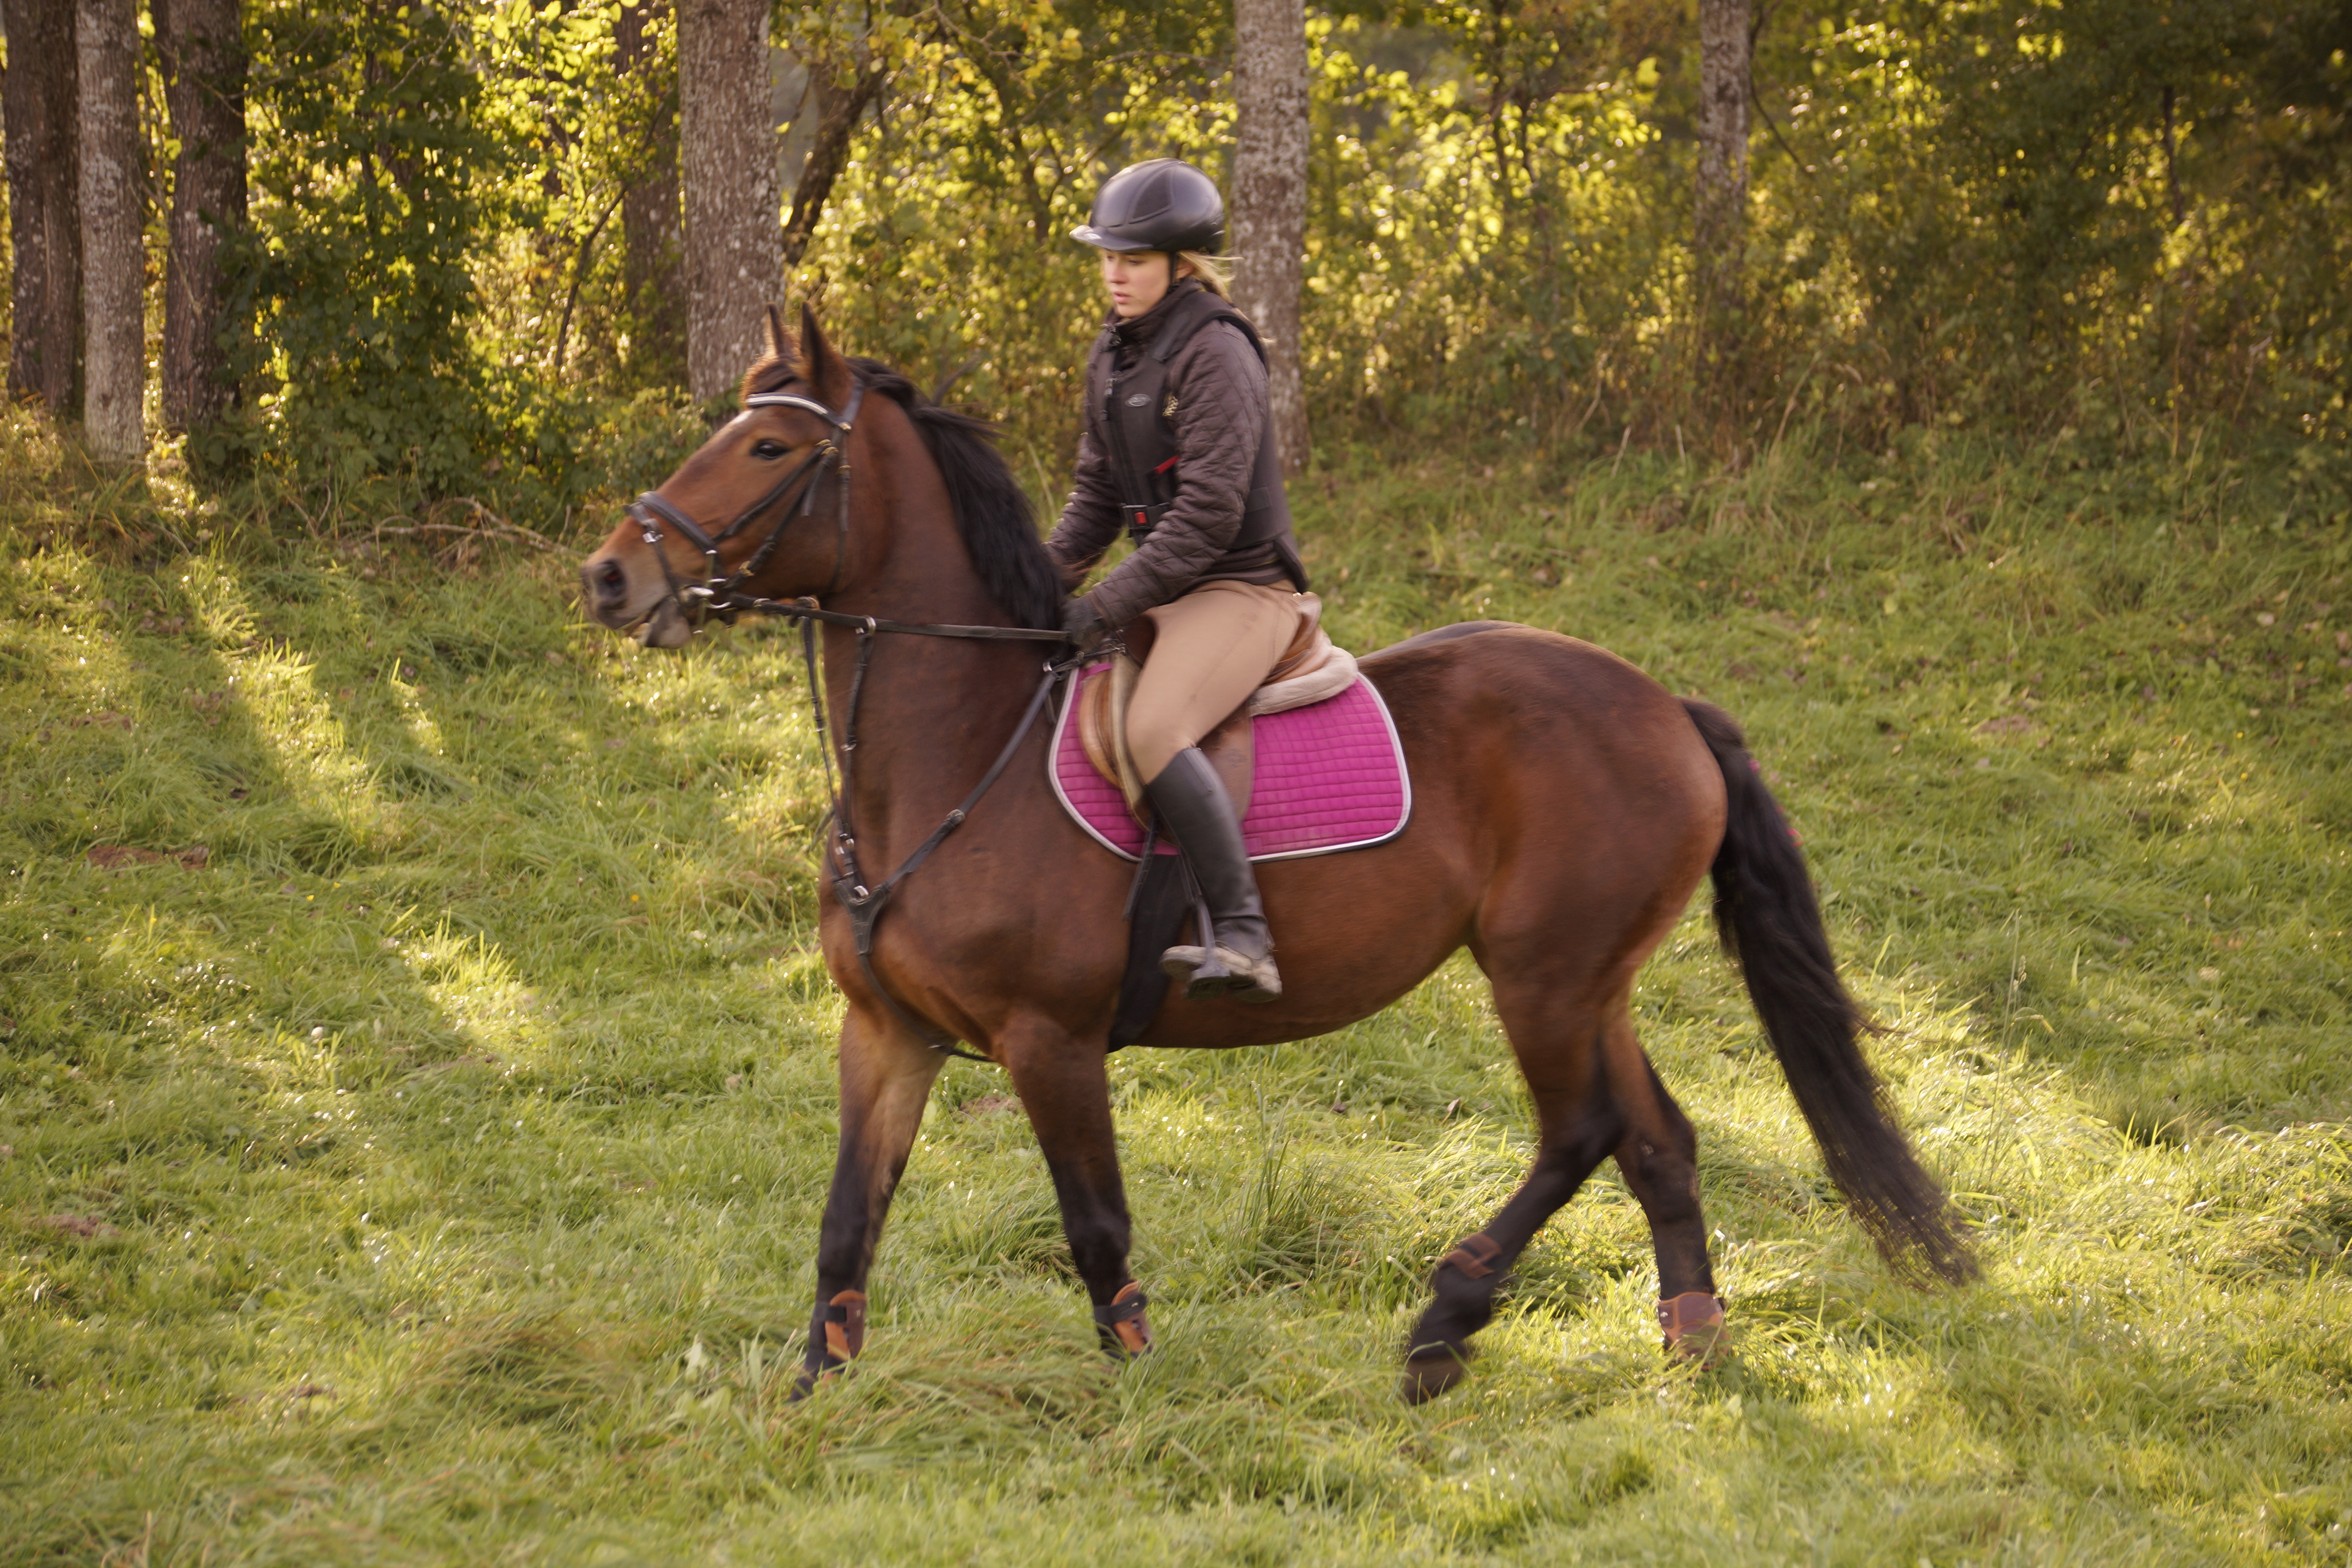
riders, people, horse, bridle, mammal, vertebrate, halter, rein, equestrianism, trail riding, outdoor recreation, saddle, animal sports, equestrian sport, recreation, horse tack, endurance riding, horse supplies, mare, Competitive trail riding, stallion, Riding instructor, organism, equitation, grass, tree, mane, mustang horse, sports, english riding, pack animal, hunt seat, liver, riding boot, forest